Calling Blighty

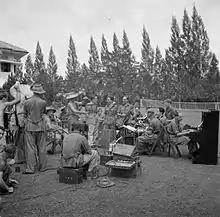
A "Calling Blighty" film unit sets up a shot with the dance band of the Cameronians in Singapore 21 February 1946. On the right of the camera is the producer, Captain L Hamilton-Webb, while around the microphone are Staff Captain Jackson and brothers Louis and Ted De Rosa.

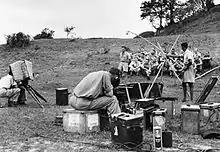
A "Calling Blighty" film crew prepares to film Royal Air Force personnel from Sheffield in a forward area on the Burma Front.

Produced by the Directorate for Army Welfare (DAK) in India from 1944 to 1946, Calling Blighty was a series of ten-minute films which featured members of the British Armed Forces stationed in India and Southeast Asia speaking a personal message direct to camera. These films were shown back in the UK to a specially invited audience in a cinema in the area from which those featured came.